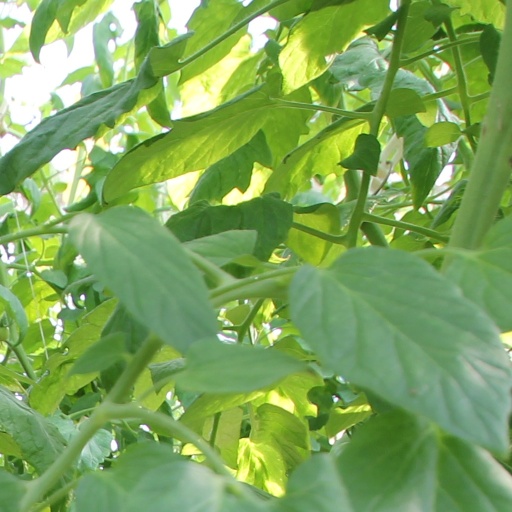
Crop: tomato